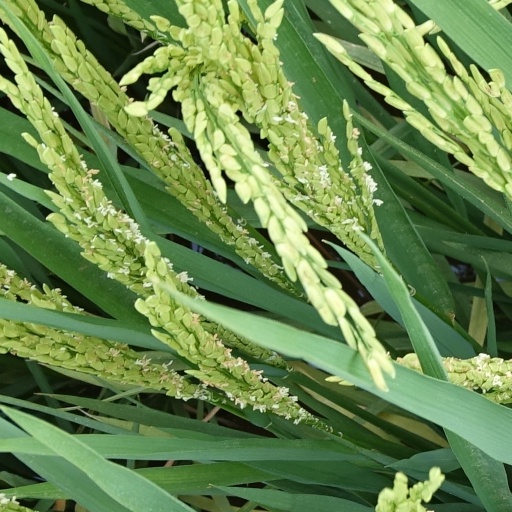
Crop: rice